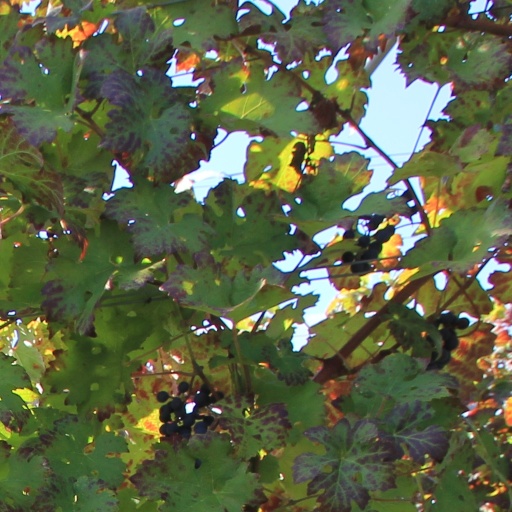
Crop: grape